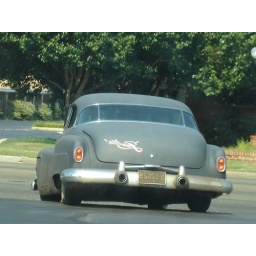
old car in my rear view mirror